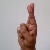
The image shows a hand gesture representing the letter 'R' in Indian Sign Language.